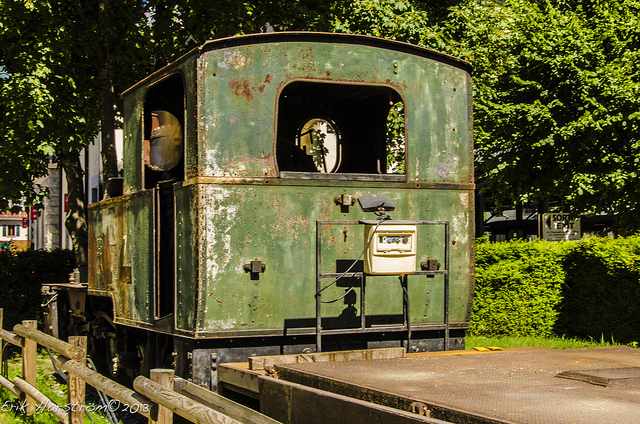
a rusty train car parked in a field next to a fence

this is a green train on the tracks

A green train car is parked in the grass.

a old train sitting parked on some tracks

a old train car on some old tracks